Royal Danish Naval Academy

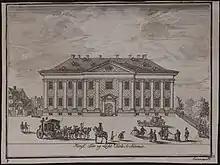
The Royal Danish Naval Academy in Bredgade, 1743.

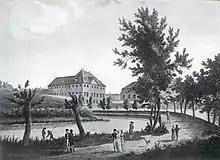
The Royal Danish Naval Academy at Esplanaden in Copenhagen

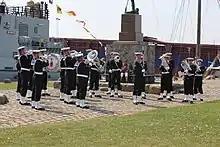
During concert in Assens.

The Royal Danish Naval Band (Danish: Søværnets Tamburkorps), which is the sole musical ensemble in the Danish Navy, is a unit of the Royal Danish Naval Academy. In is composed of 24 musicians who play a wide range of instruments, including piccolos, althorns, and the euphonium. It has been active since 1964 and is based in Copenhagen. The band is employed during many different events, including military tattoos and baptism of ships, both of which would require the whole band to travel for days around the country and abroad.